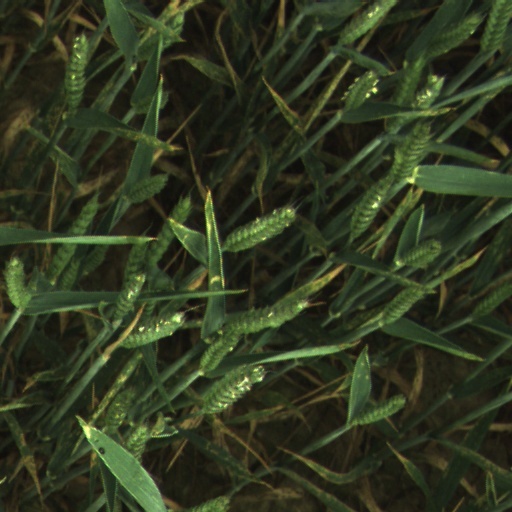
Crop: wheat